The Cornell Review

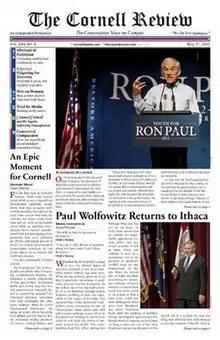

The Cornell Review is an independent newspaper published by students of Cornell University in Ithaca, New York. With the motto, "We Do Not Apologize," the "Review" has a history in conservative journalism and was once one of the leading college conservative publications in the United States. While the ideological makeup of its staff shifts over the years, the paper has consistently accused Cornell of adhering to left-wing politics and political correctness, delivered with a signature anti-establishment tone.